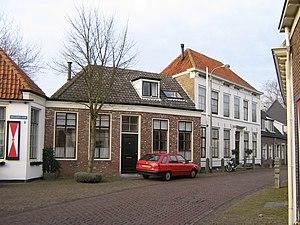
Groot-Abeele est un hameau de la commune néerlandaise de Flessingue, sur la presqu'île zélandaise de Walcheren. Il se trouve au nord d'Oost-Souburg et non loin au sud du quartier Erasmuswijk de Middelbourg. Jusqu'en 1966, Groot-Abeele appartenait à la commune d'Oost- en West-Souburg.